Romanticism

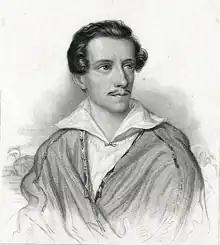
Juliusz Słowacki, a Polish poet considered one of the "Three National Bards" of Polish literature—a major figure in the Polish Romantic period, and the father of modern Polish drama.

After the Bourbon Restoration, French Romanticism developed in the lively world of Parisian theatre, with productions of Shakespeare, Schiller (in France a key Romantic author), and adaptations of Scott and Byron alongside French authors, several of whom began to write in the late 1820s. Cliques of pro- and anti-Romantics developed, and productions were often accompanied by raucous vocalizing by the two sides, including the shouted assertion by one theatregoer in 1822 that "Shakespeare, c'est l'aide-de-camp de Wellington" ("Shakespeare is Wellington's aide-de-camp"). Alexandre Dumas began as a dramatist, with a series of successes beginning with "Henri III et sa cour" (1829) before turning to novels that were mostly historical adventures somewhat in the manner of Scott, most famously "The Three Musketeers" and "The Count of Monte Cristo", both of 1844. Victor Hugo published as a poet in the 1820s before achieving success on the stage with "Hernani"—a historical drama in a quasi-Shakespearean style that had famously riotous performances on its first run in 1830. Like Dumas, Hugo is best known for his novels, and was already writing "The Hunchback of Notre-Dame" (1831), one of the best known works, which became a paradigm of the French Romantic movement. The preface to his unperformed play "Cromwell" gives an important manifesto of French Romanticism, stating that "there are no rules, or models". The career of Prosper Mérimée followed a similar pattern; he is now best known as the originator of the story of "Carmen", with his novella published 1845. Alfred de Vigny remains best known as a dramatist, with his play on the life of the English poet "Chatterton" (1835) perhaps his best work. George Sand was a central figure of the Parisian literary scene, famous both for her novels and criticism and her affairs with Chopin and several others; she too was inspired by the theatre, and wrote works to be staged at her private estate.